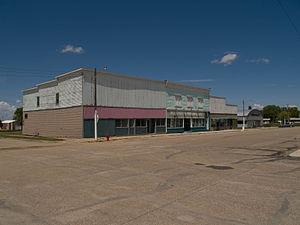
La ville américaine de Goodrich est située dans le comté de Sheridan, dans l’État du Dakota du Nord. Lors du recensement de 2010, sa population s’élevait à 98 habitants.